German submarine U-175

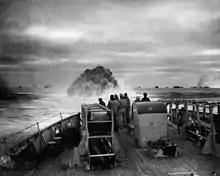
A view from the US Coast Guard cutter "Spencer" as it depth charged "U-175"

The boat's repairs took longer than expected and instead of being completed by 4 April, it was not until the tenth that the boat was ready to depart on its third patrol. Nevertheless, when she left, she did so with repairs incomplete and a number of dock workers remained on board to finish these off while at sea. Departing Lorient with an armed escort known as a "Sperrbrecher" and three anti-submarine vessels, "U-175" proceeded independently after passing Ile de Groix. In the days that followed, a number of radar contacts sent the boat below the surface. However, by 15 April they had arrived in the Mid-Atlantic air gap where they were out of range of Allied aircraft, allowing them to operate on the surface with less circumspection. The following day, "BdU" ordered "U-175" to join an attack on convoy HX 233, a Liverpool-bound convoy which had departed from Halifax and New York City earlier in the month, which had been spotted by while on a clandestine operation to pick up German prisoners-of-war. Steaming at full speed, the boat beat towards the convoy for 10 hours before finally spotting it just before midnight on 16 April. At this point Bruns reported the sighting to "BdU", who relayed it to two other boats, and , while Bruns attempted to get in front of the convoy to set up an attack. Four other boats – , , and – also subsequently converged on the convoy.